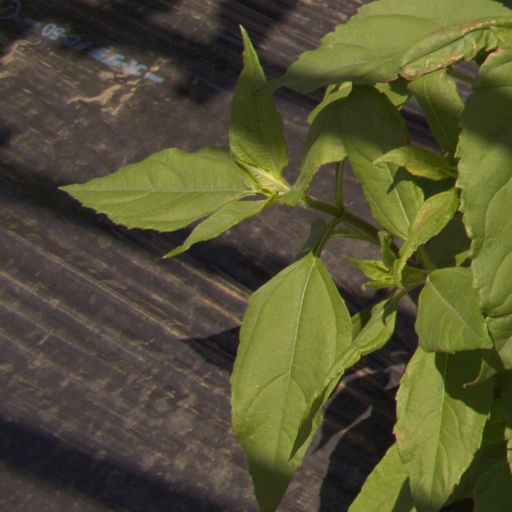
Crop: Jerusalem artichoke